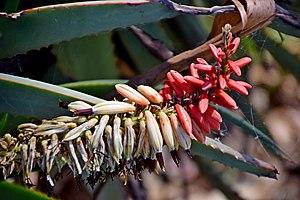
L' Aloe speciosa est une variété arborescente d'aloe originaire d'Afrique du Sud. Il pousse dans les maquis du sud de la province du cap. Les anglo-saxons l'appellent « tilted aloe », l'aloès à tête inclinée, ou penchée.